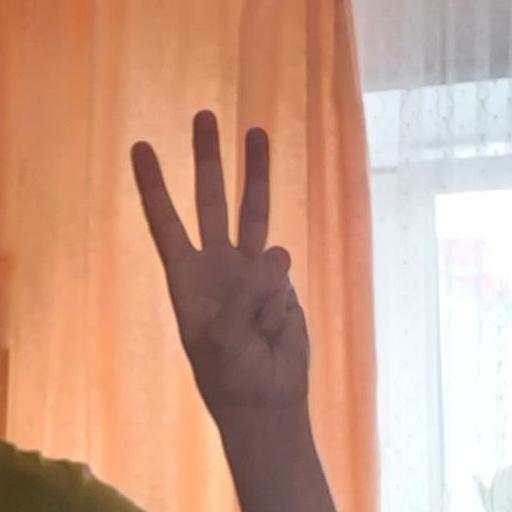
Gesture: three